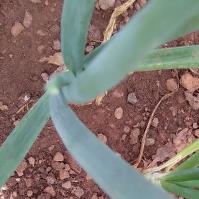
Crop: Onion
Condition: healthy-leaf